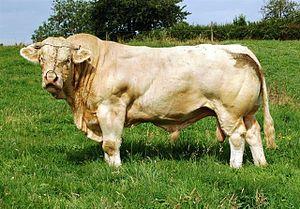
Taureau charolais (France).
L'élevage bovin au Brésil résulte de l'introduction de bovins issus de l'élevage portugais, pays d'origine des colonisateurs. Par la suite des introductions de zébus, bien adaptés aux conditions climatiques du pays, ont eu lieu. Des races métissées créées au Brésil sont également élevées.
Le Charolais ou Charollais est un pays traditionnel de France, situé autour de la ville de Charolles, dans le département de Saône-et-Loire et la région Bourgogne-Franche-Comté. C'était à l'origine une région historique qui faisait partie du duché de Bourgogne. Le Charolais a donné son nom à un territoire LOADDT plus vaste, le Pays Charolais Brionnais.
L'Élevage bovin au Kenya résulte d'une tradition pastorale très ancienne, avec des apports bovins variés entre races africaines anciennes et races européennes et zubuines plus récentes.